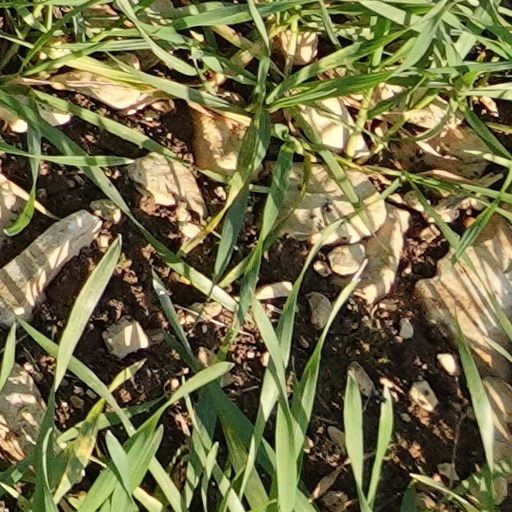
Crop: wheat